Coxeter notation

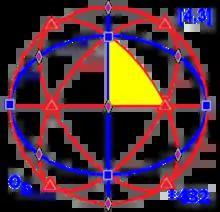
Reflection lines for [4,3] =

Another irreducible 3-dimensional finite reflective group is octahedral symmetry, [4,3], order 48, . The reflection generators matrices are R, R, R. R=R=R=(R×R)=(R×R)=(R×R)=Identity. Chiral octahedral symmetry, [4,3], is generated by 2 of 3 rotations: S, S, and S. Pyritohedral symmetry [4,3], is generated by reflection R and rotation S. A 6-fold rotoreflection is generated by V, the product of all 3 reflections.